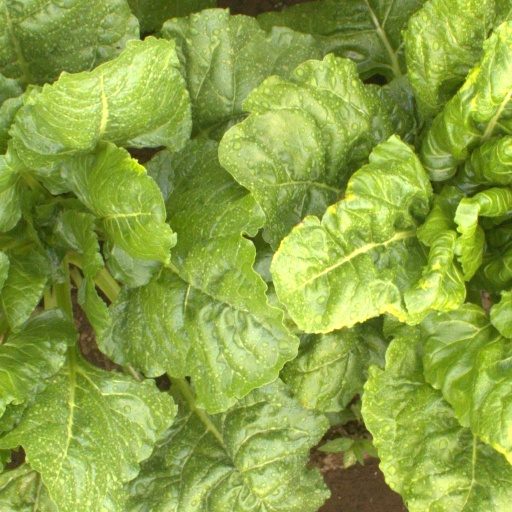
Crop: sugar beet